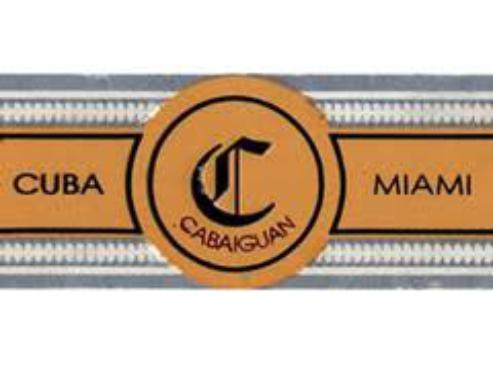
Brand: Cabaiguan
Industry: Others